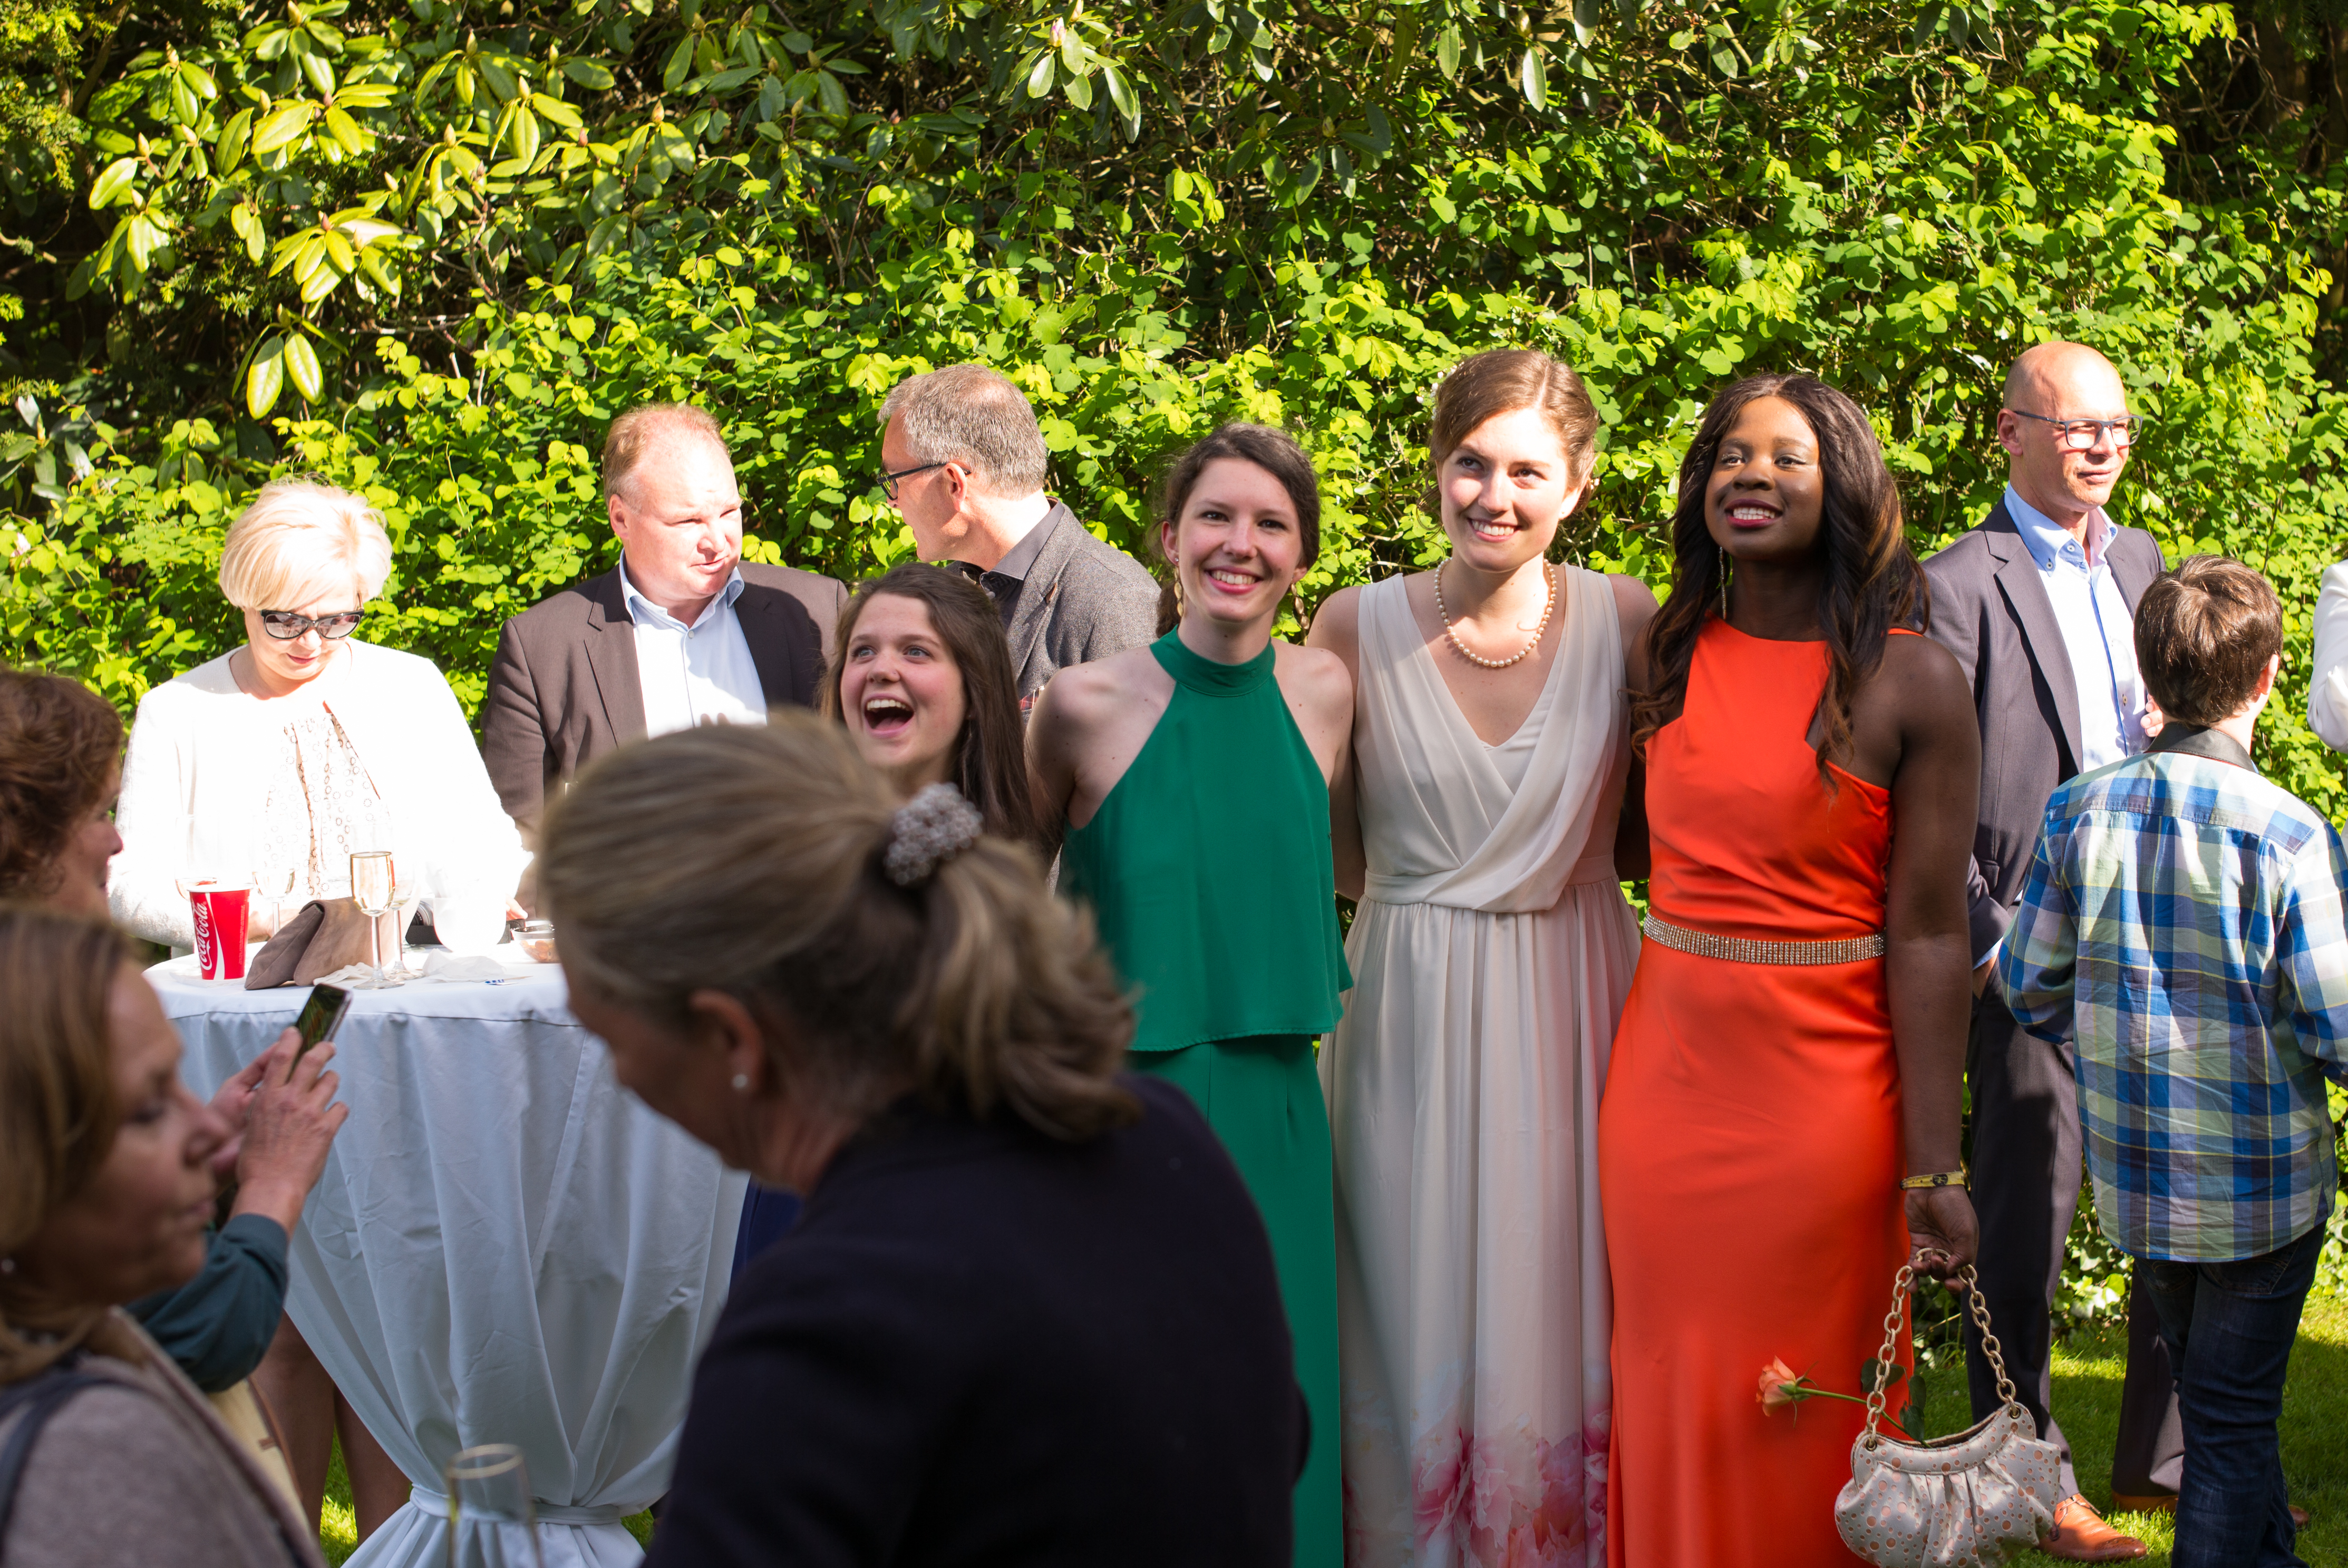
people, europe, evening, dance, portrait, meal, high, community, wedding, senior citizen, tuxedo, 2015, ceremony, holland, hague, scheveningen, netherlands, kurhaus, m, american, dress, hotel, dutch, party, school, leica, 240, wassenaar, prom, social group